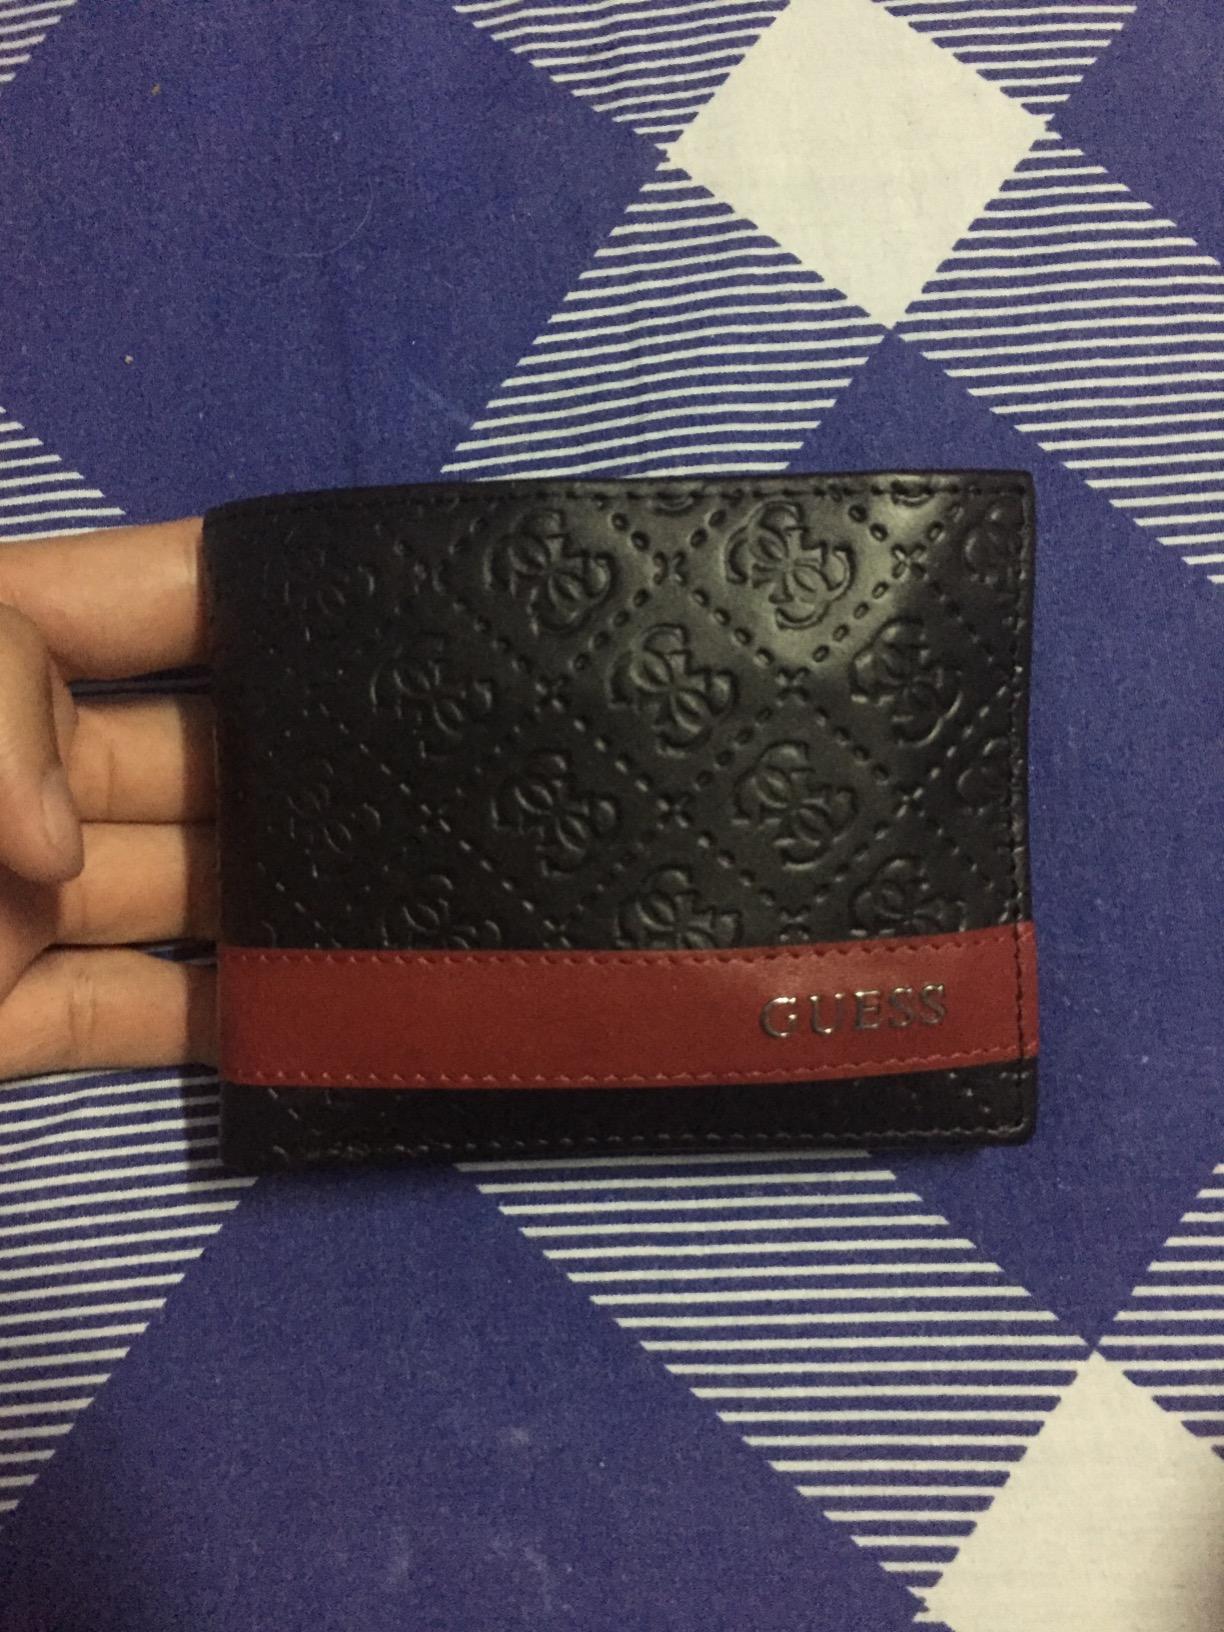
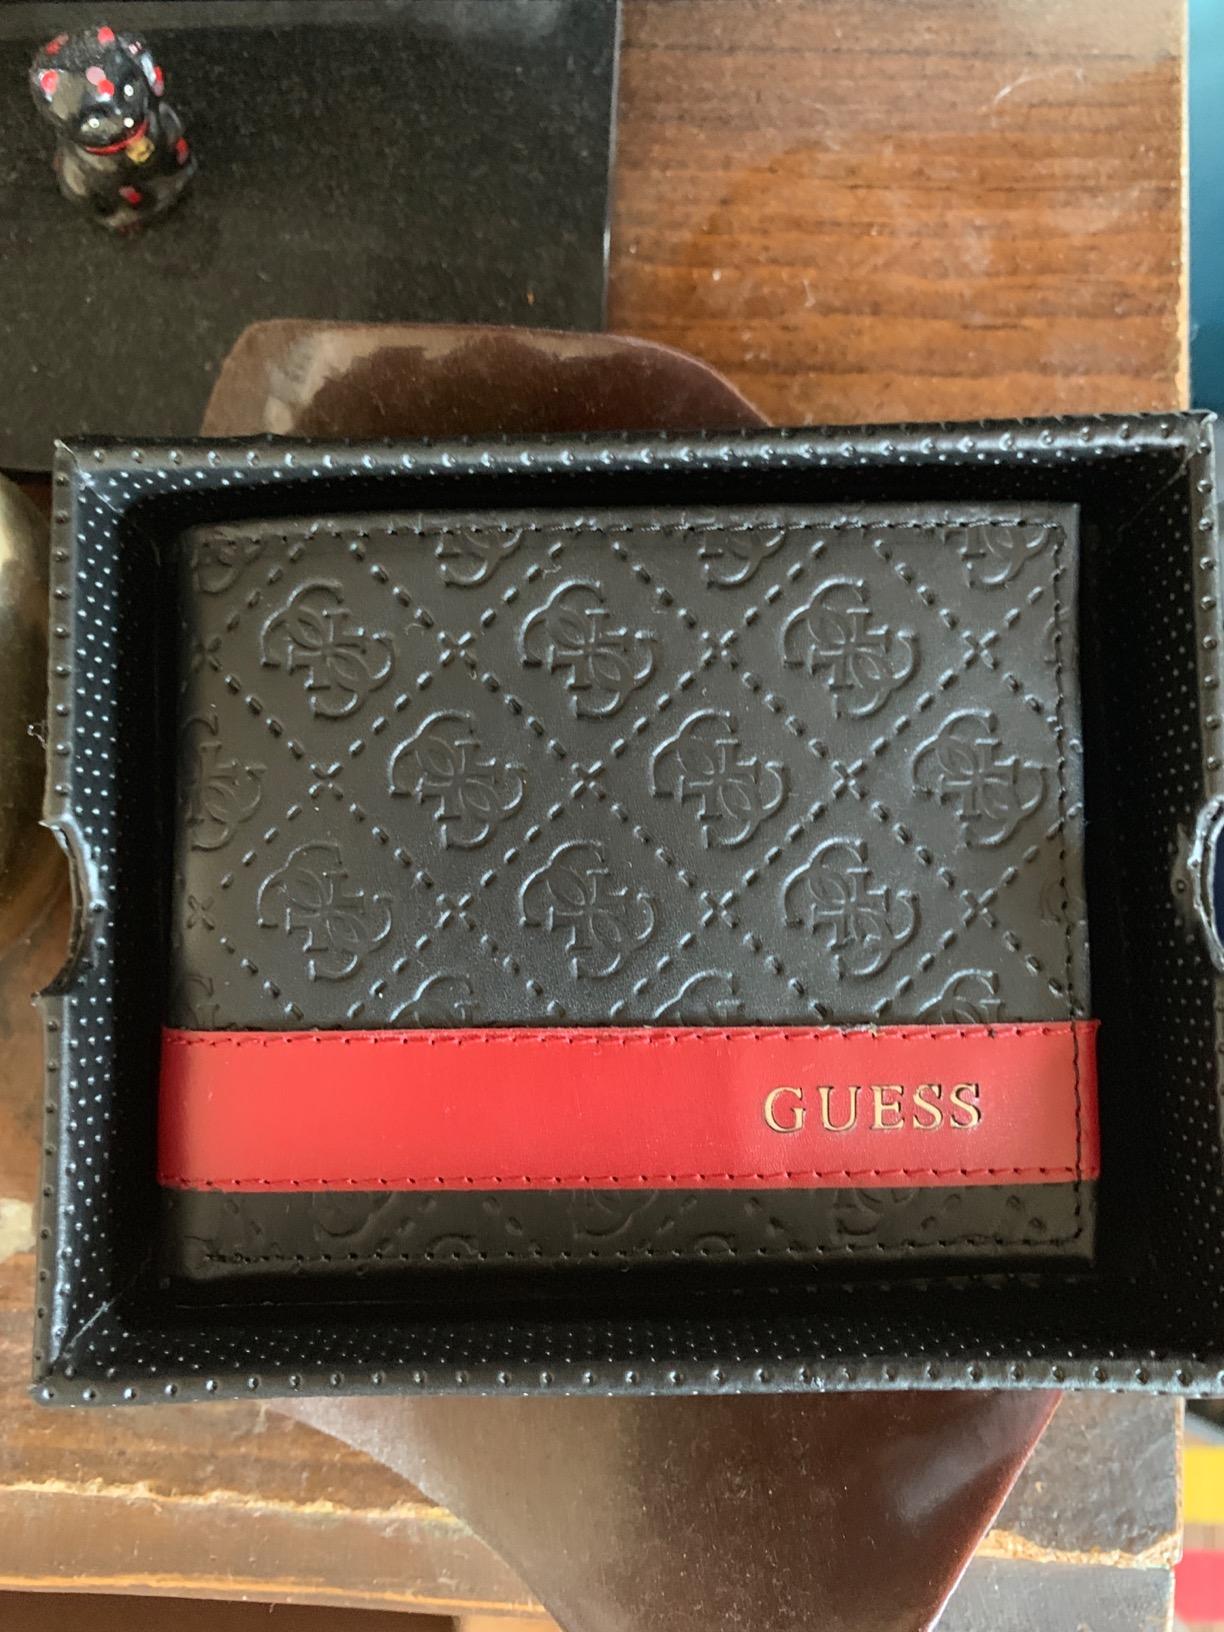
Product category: accessories_wallet
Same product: yes